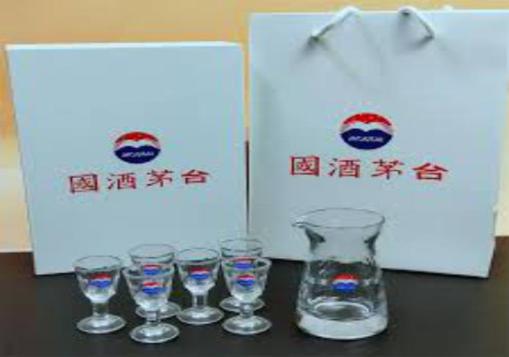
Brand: moutai
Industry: Food